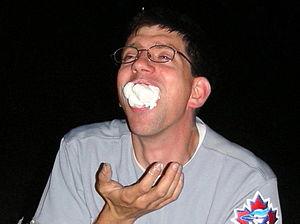
Le Chubby Bunny est un jeu de loisir et de bizutage informel qui implique le placement d'un nombre croissant de guimauves ou d’objets similaires tels que des boules de coton dans sa propre bouche et l'énoncé d'une phrase censée être difficile à dire clairement avec une bouche remplie. Le jeu se joue souvent dans des lieux où les guimauves sont facilement disponibles, comme autour d'un feu de camp.